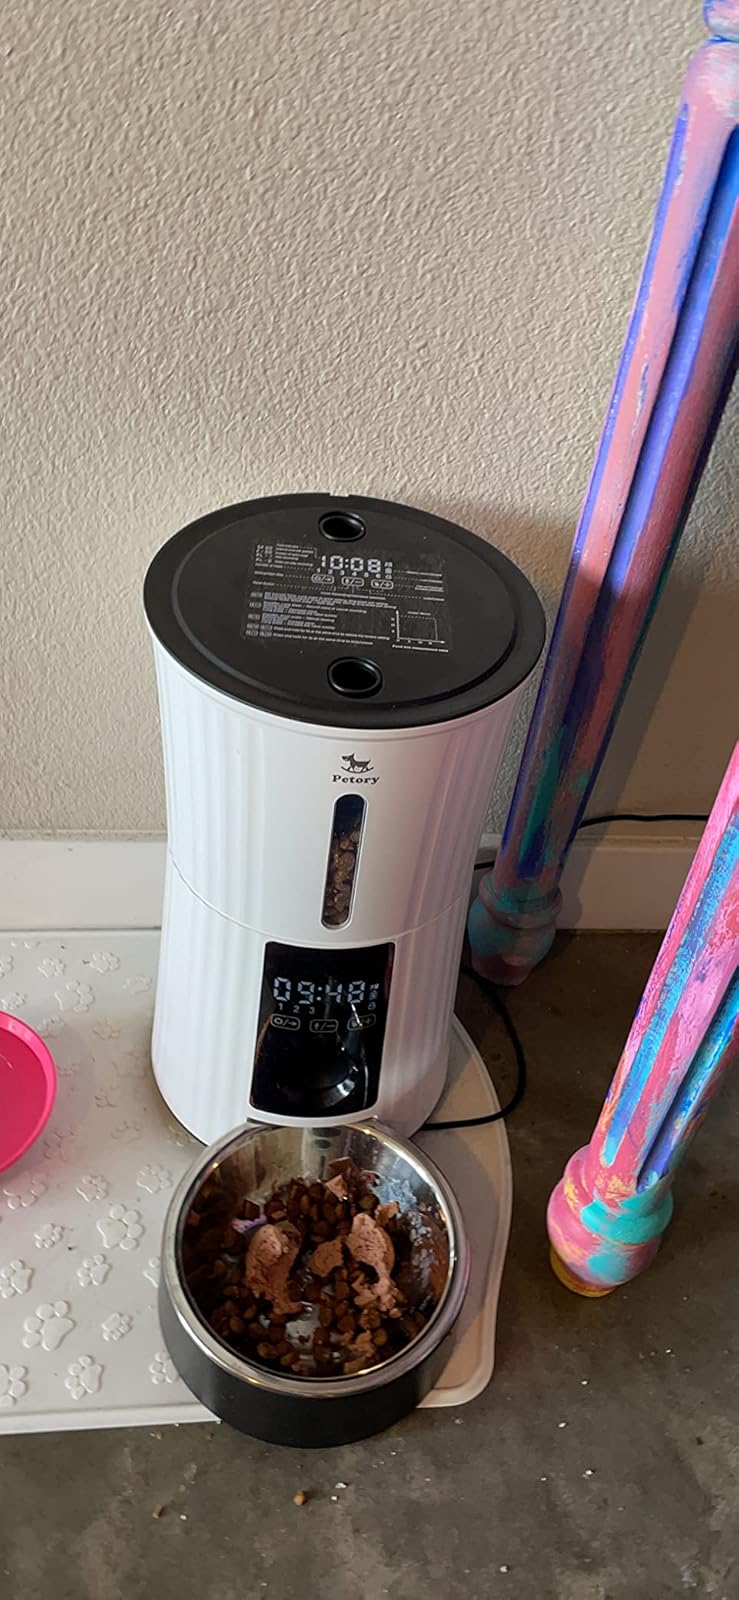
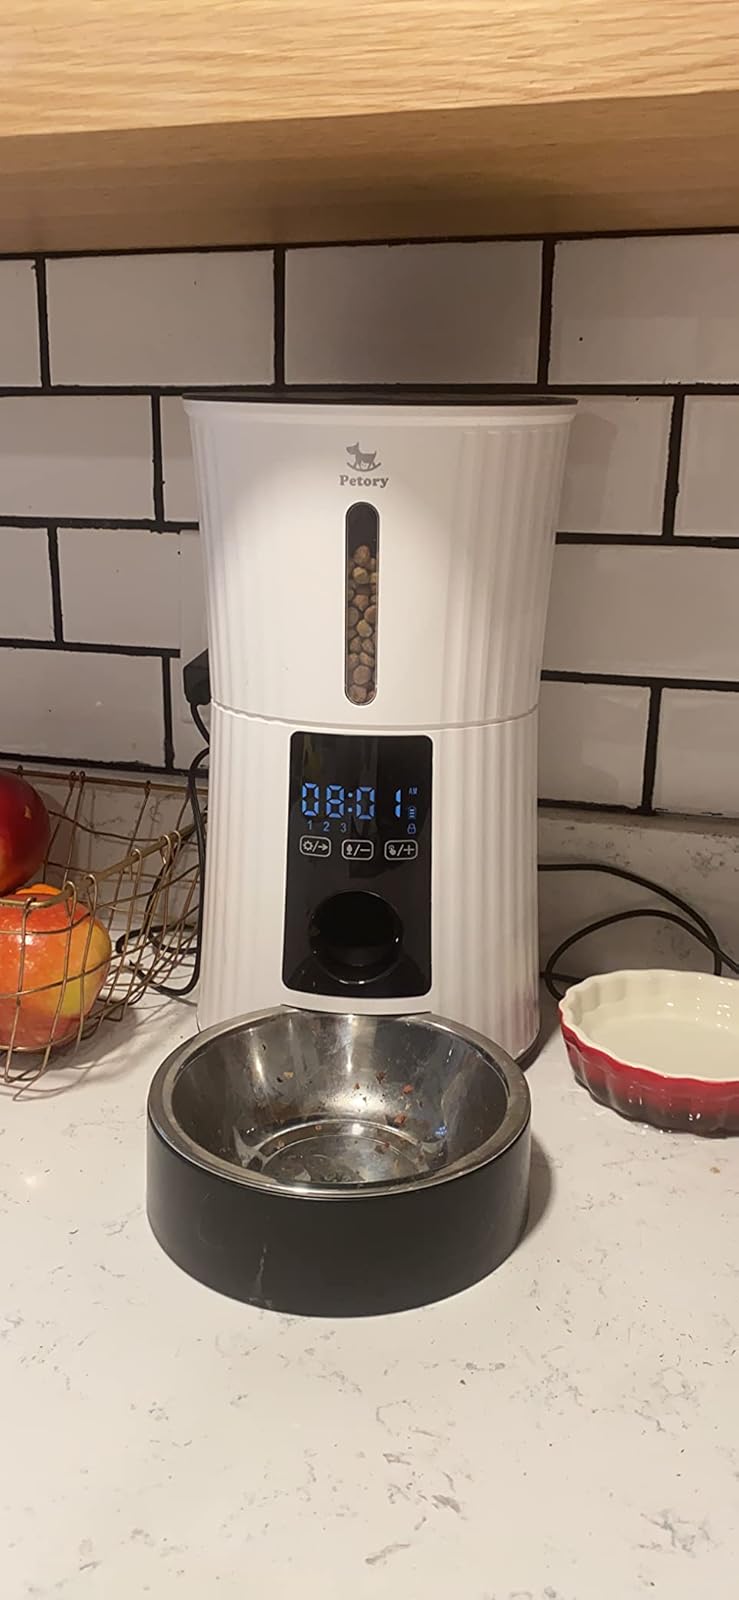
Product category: items_feeder
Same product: yes